Tanasko Rajić

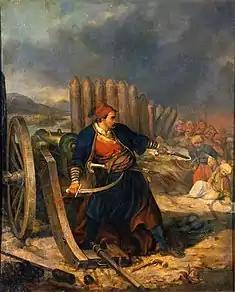
"Tanasko Rajić na topu" by Rihard Puhta, 1862

Atanasije Rajić (31 January 1754 – 6 June 1815), known by his nickname Tanasko (Танаско), was a Serbian "vojvoda" (commander) and revolutionary, the "barjaktar" (flag-bearer) in the First Serbian Uprising led by Karađorđe against the Ottoman Empire, and the captain in Obrenović's Second Serbian Uprising, during which he died (1815).